Partition and secession in New York

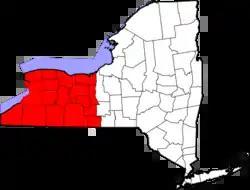
Areas in Western New York (shown here) and the Southern Tier have seen the most support for an independent upstate.

A parallel Upstate New York statehood movement seeks separation due to taxation and economic concerns. Such proposals often include excising Albany (and presumably the Hudson River Valley) along with New York City, due to a perception that Albany is primarily controlled by politicians from the New York City area. A separate but related movement only includes Western New York (and sometimes portions of Central New York and the Southern Tier) in the secession efforts as an independent state or commonwealth entitled "Niagara".